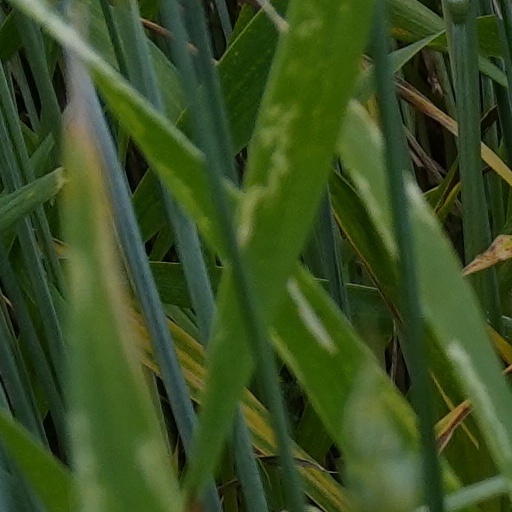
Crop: wheat